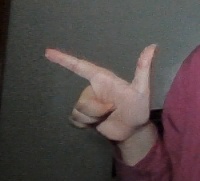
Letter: yaa